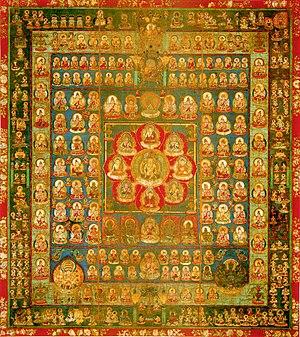
Vairocana ou Mahāvairocana, est le bouddha central des écoles tantriques, ainsi que des écoles mahayana chinoises et japonaises Tiantai/Tendai et Huayan/Kegon. Il est un des bouddhas majeurs dans l'est de l'Asie.
Shingon est une école bouddhiste japonaise ésotérique, fondée au IXᵉ siècle par le moine Kūkai qui reçut le titre posthume de Kōbō Daishi, le grand diffuseur de la Loi. Le mot Shingon signifie « parole de vérité »; c'est la traduction japonaise du mot sanskrit mantra, qui désigne l'incantation en Inde. Cette école est, avec l'école Tendai, une des deux écoles à pratiquer le bouddhisme tantrique au Japon.
L'époque de Heian est l'une des 14 subdivisions traditionnelles de l'histoire du Japon. Cette période, précédée par l'époque de Nara, commence en 794 et s'achève en 1185 avec l'époque de Kamakura. L'ancienne capitale, Nara, est abandonnée au profit de la création de Heian-kyō, future Kyoto.